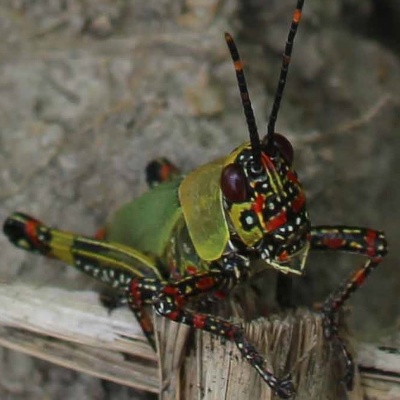
Crop: Maize
Condition: grasshoper